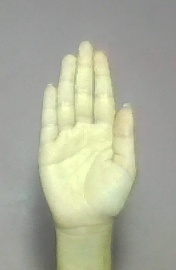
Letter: seen